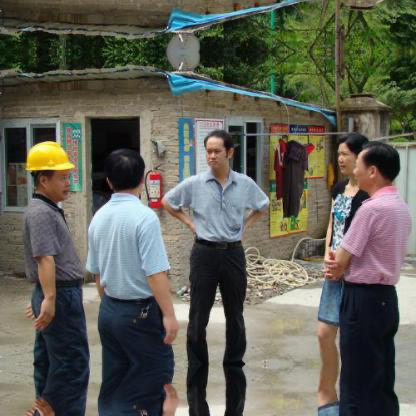
Objects in the image:
label: helmet
label: head
label: head
label: head
label: head